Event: Nepal Earthquake
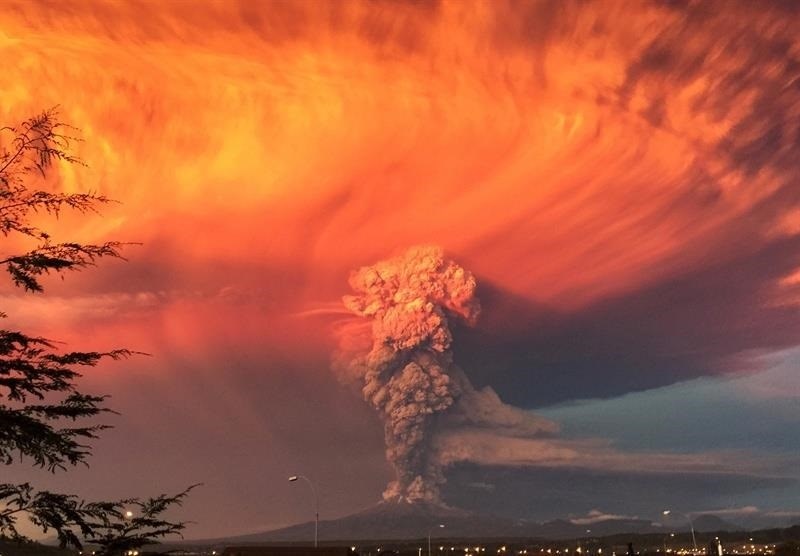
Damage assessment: no_damage